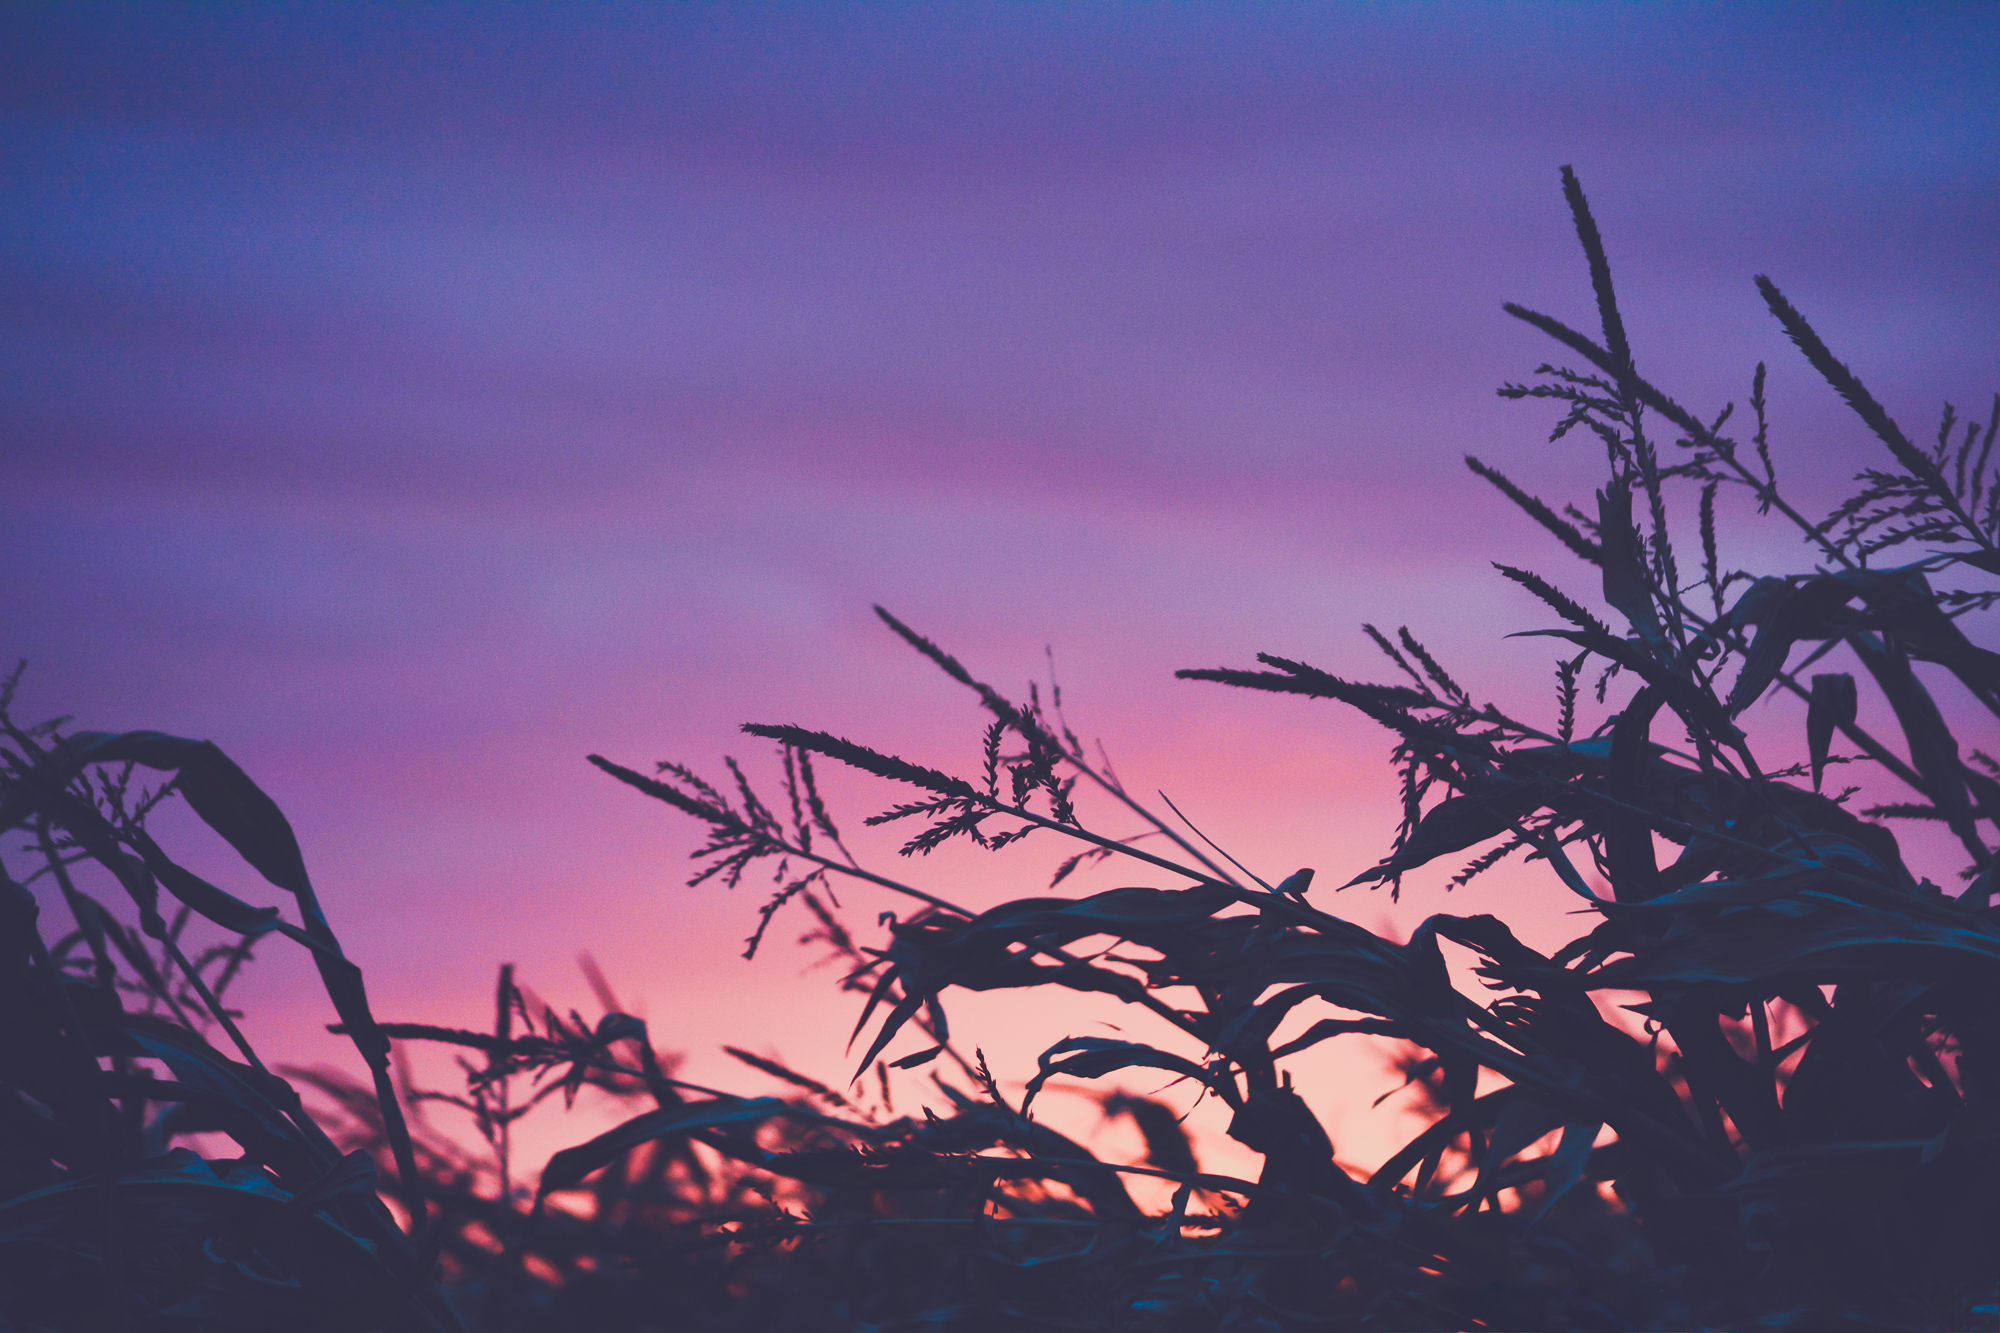
tree, nature, horizon, branch, silhouette, cloud, sky, sunrise, sunset, sunlight, morning, wind, dawn, atmosphere, dusk, evening, grains, afterglow, grain fields, rice fields, atmospheric phenomenon